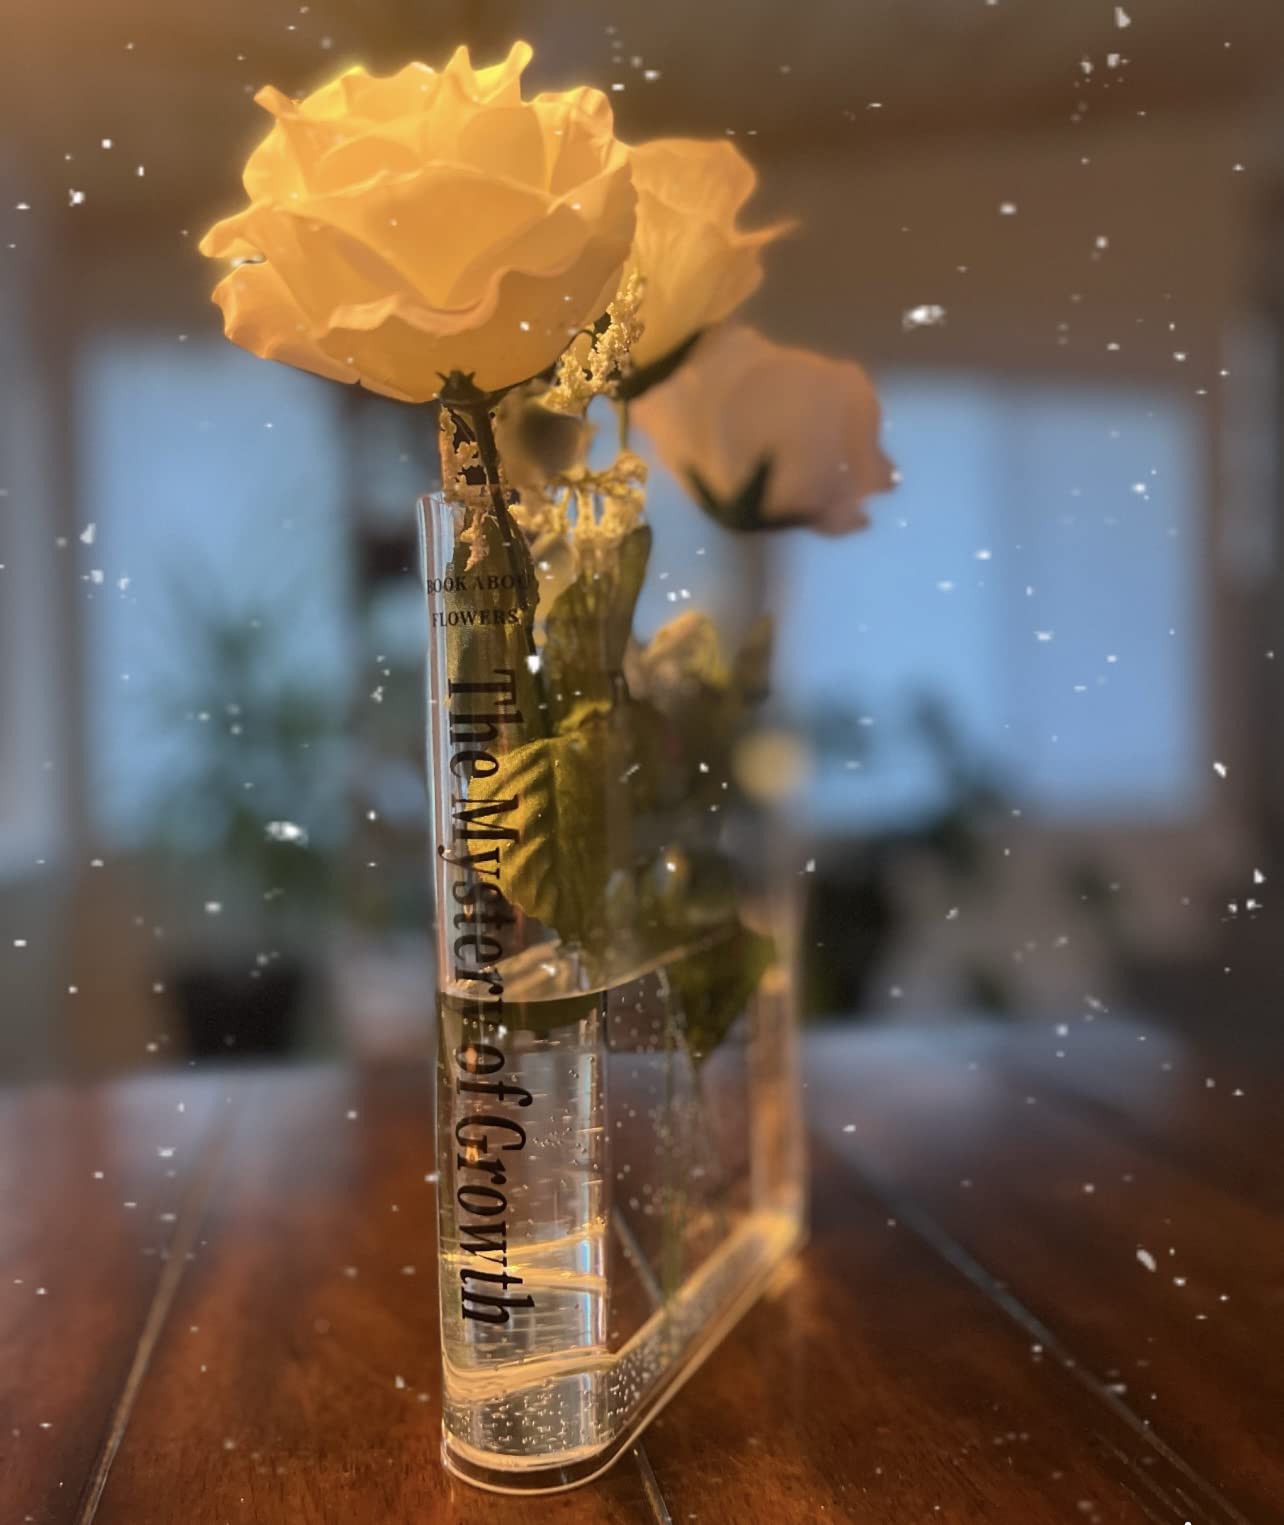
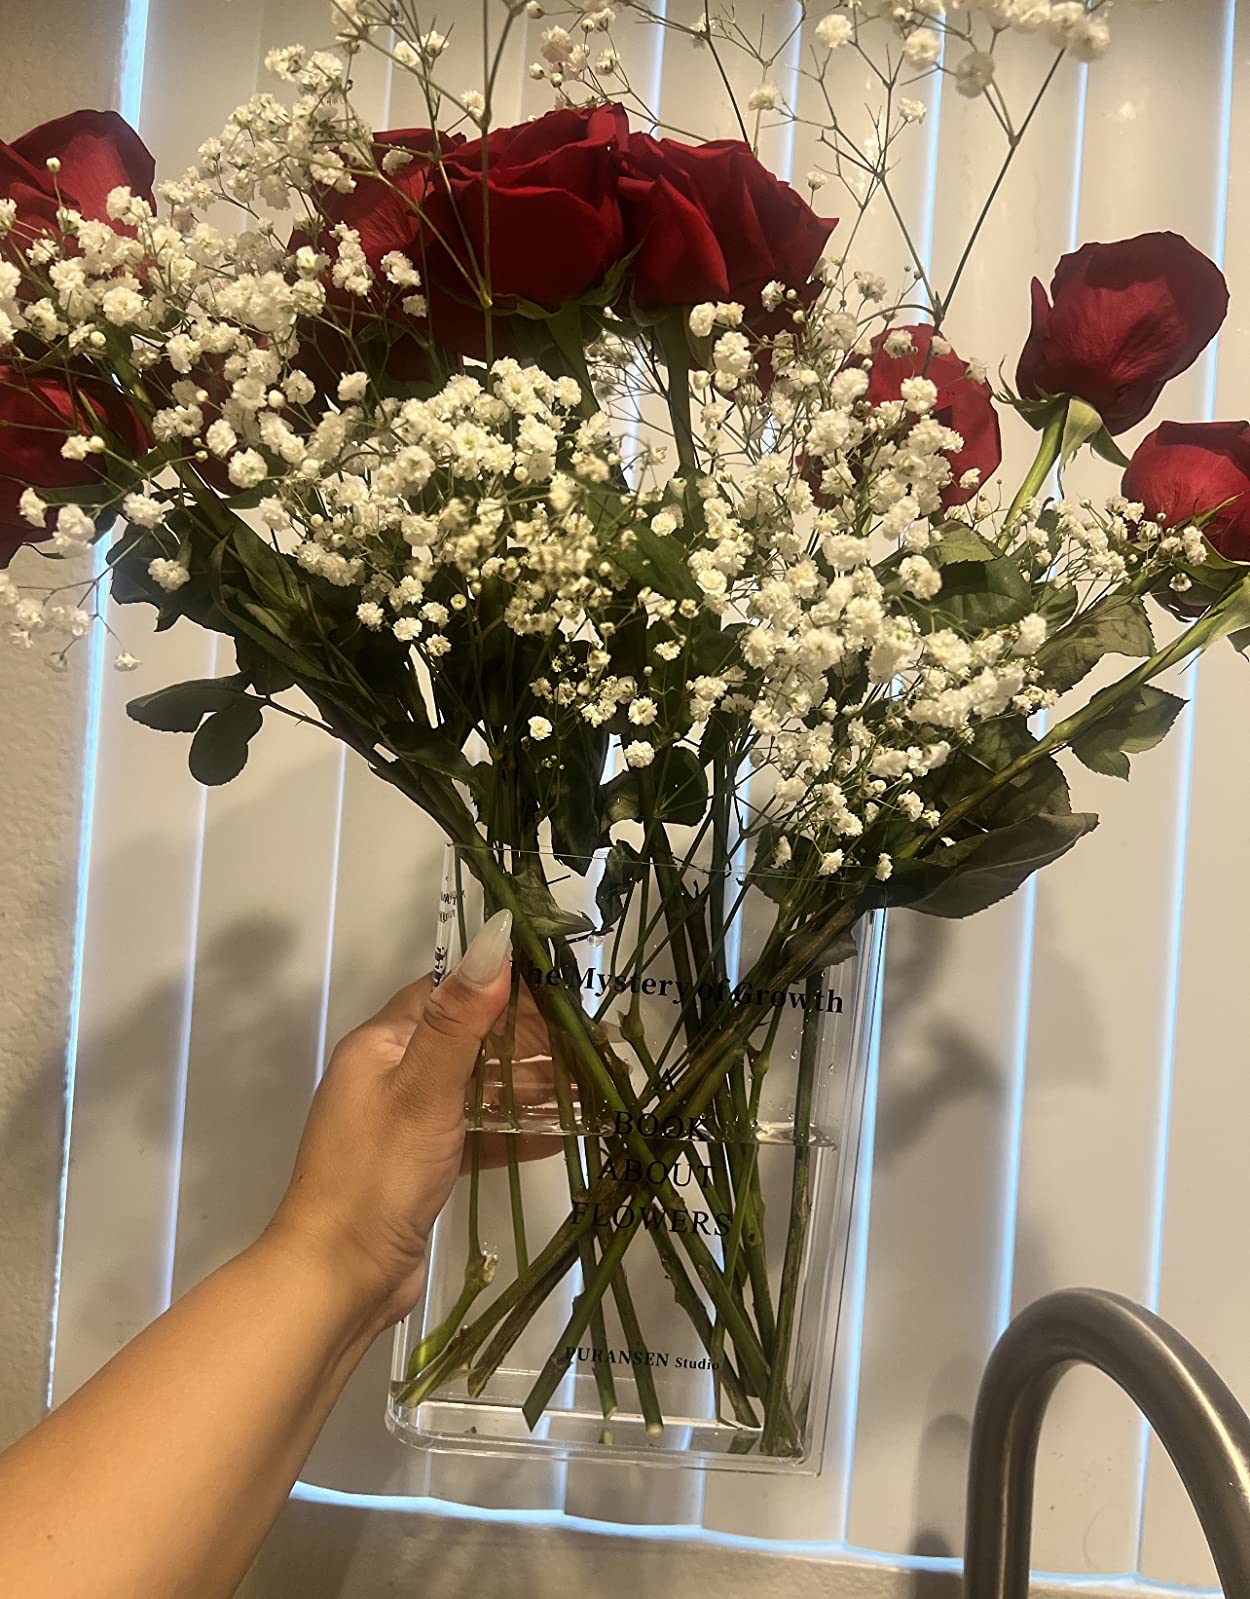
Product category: vase
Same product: yes